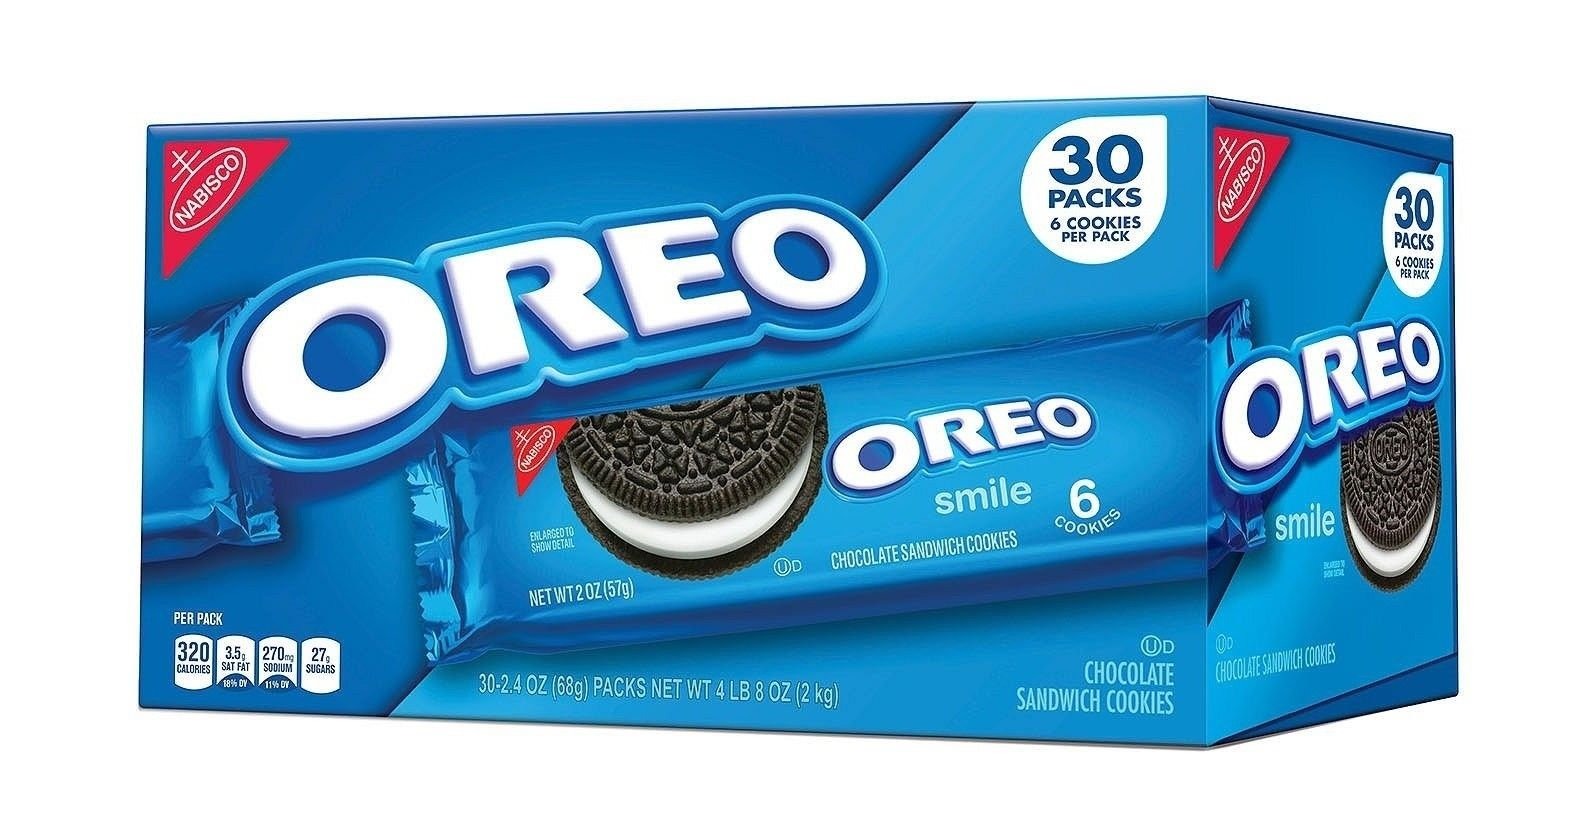
Item Name: Nabisco Oreo, 30 Count (Pack of 6)
Bullet Point 1: 6 cookies per pack
Bullet Point 2: Kosher Dairy
Bullet Point 3: Chocolate cookies with cream filling
Bullet Point 4: Allergen information: cereals_containing_gluten
Bullet Point 5: Country string: Mexico
Value: 16.0
Unit: Ounce

Price: 21.205